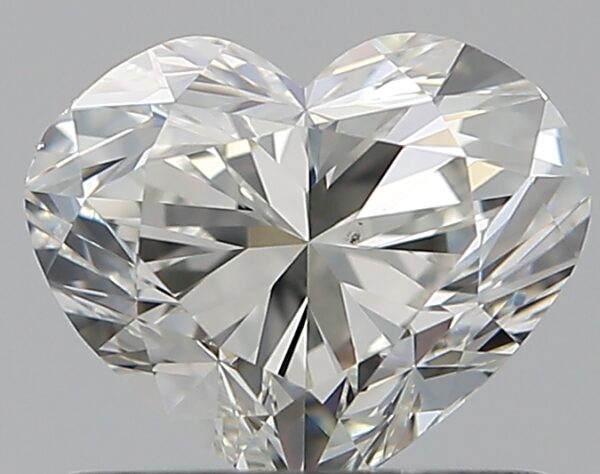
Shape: heart
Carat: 0.7
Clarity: VS2
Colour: J
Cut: VG
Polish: EX
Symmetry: VG
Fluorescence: F
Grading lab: GIA
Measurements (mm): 5.14 x 6.19 x 3.74